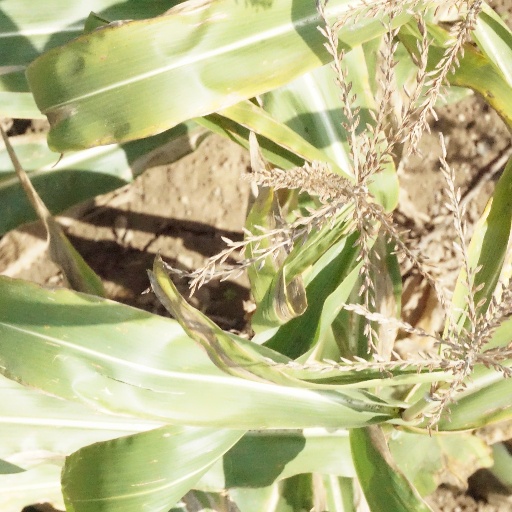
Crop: maize; corn